Land Master

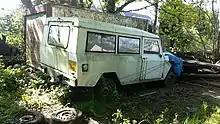
Land Master survivor. This vehicle is the ex-Devon and Cornwall Police car pictured above.

Engines available included a 3.8 L Perkins diesel I4 rated at , a 4.0 L Perkins diesel V6 rated at , or a 5.9 L Chrysler petrol V8 rated at . It is rumoured that the vehicle in Kent may have been retrofitted with a VM diesel.